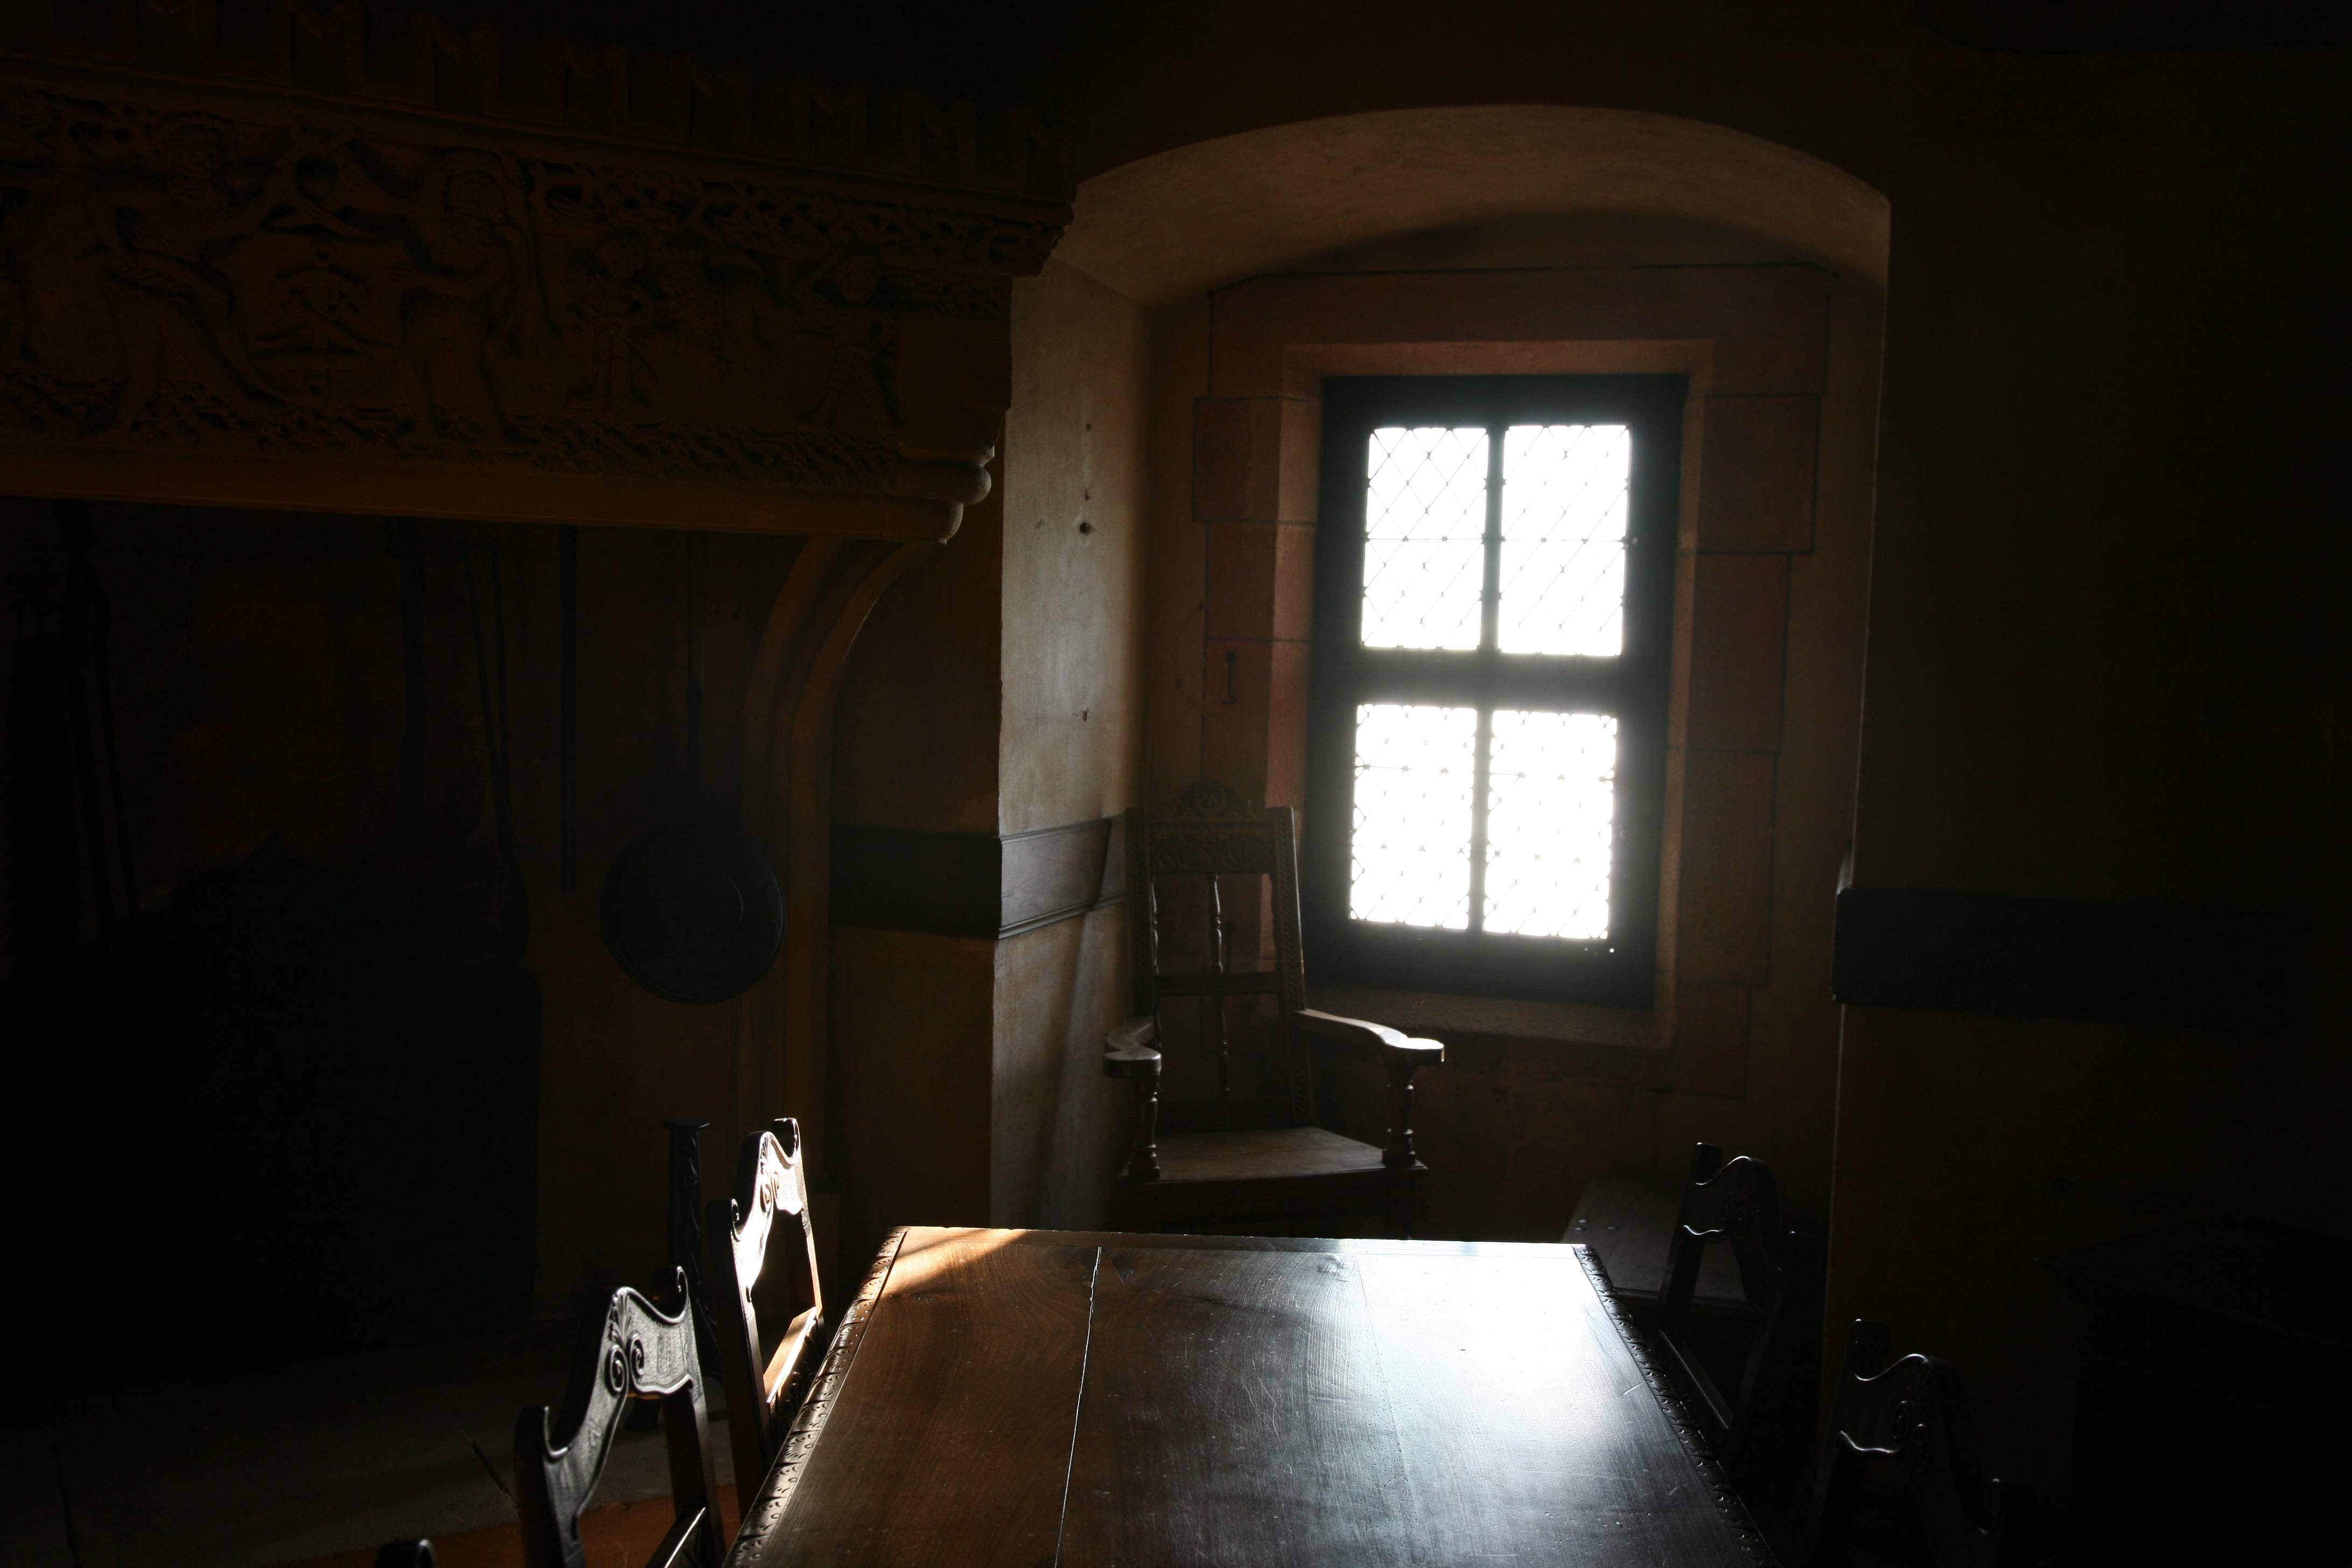
light, house, window, building, chateau, home, castle, darkness, room, lighting, interior design, montagne, alsace, vosges, koenigsbourg, orschwiller, ch teaufort